Massachusetts House of Representatives' 32nd Middlesex district

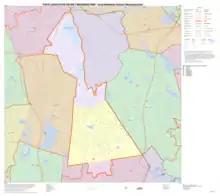
Map of Massachusetts House of Representatives' 32nd Middlesex district, based on the 2010 United States census.

Massachusetts House of Representatives' 32nd Middlesex district in the United States is one of 160 legislative districts included in the lower house of the Massachusetts General Court. It covers part of Malden, Melrose, and part of Wakefield in Middlesex County. Democrat Kate Lipper-Garabedian has represented the district since 2020.